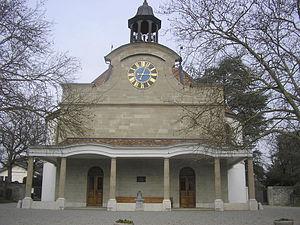
Temple de Chêne-Bougeries, bâti en 1758, de forme elliptique. Bien culturel d'importance nationale.
Le temple de Chêne-Bougeries est un temple protestant situé dans la commune genevoise de Chêne-Bougeries, en Suisse
Chêne-Bougeries est une commune suisse du canton de Genève, elle englobe plusieurs quartiers à la périphérie de la ville de Genève.